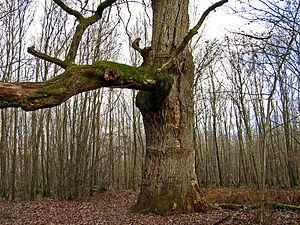
Chêne de Montaloyer (ou de Piperon), situé à la limite des communes de Braize, Urçay et Vitray
Braize est une commune française, située dans le département de l'Allier en région Auvergne-Rhône-Alpes.